Almost Married (1919 film)

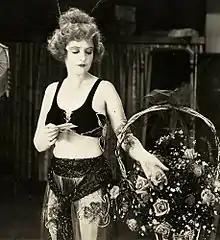
Still with May Allison

Almost Married is a lost 1919 silent film comedy drama directed by Charles Swickard and starring May Allison. It was produced and distributed by Metro Pictures.